Derwent Valley Light Railway

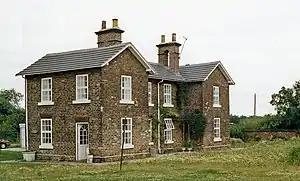
Former station at Cliffe Common, 1988

Initially trains were worked by locomotives owned by the North Eastern Railway (from 1923 LNER and from 1948 British Railways).